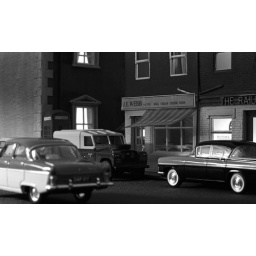
A few 1/43rd cars in the street, converted to black and white.